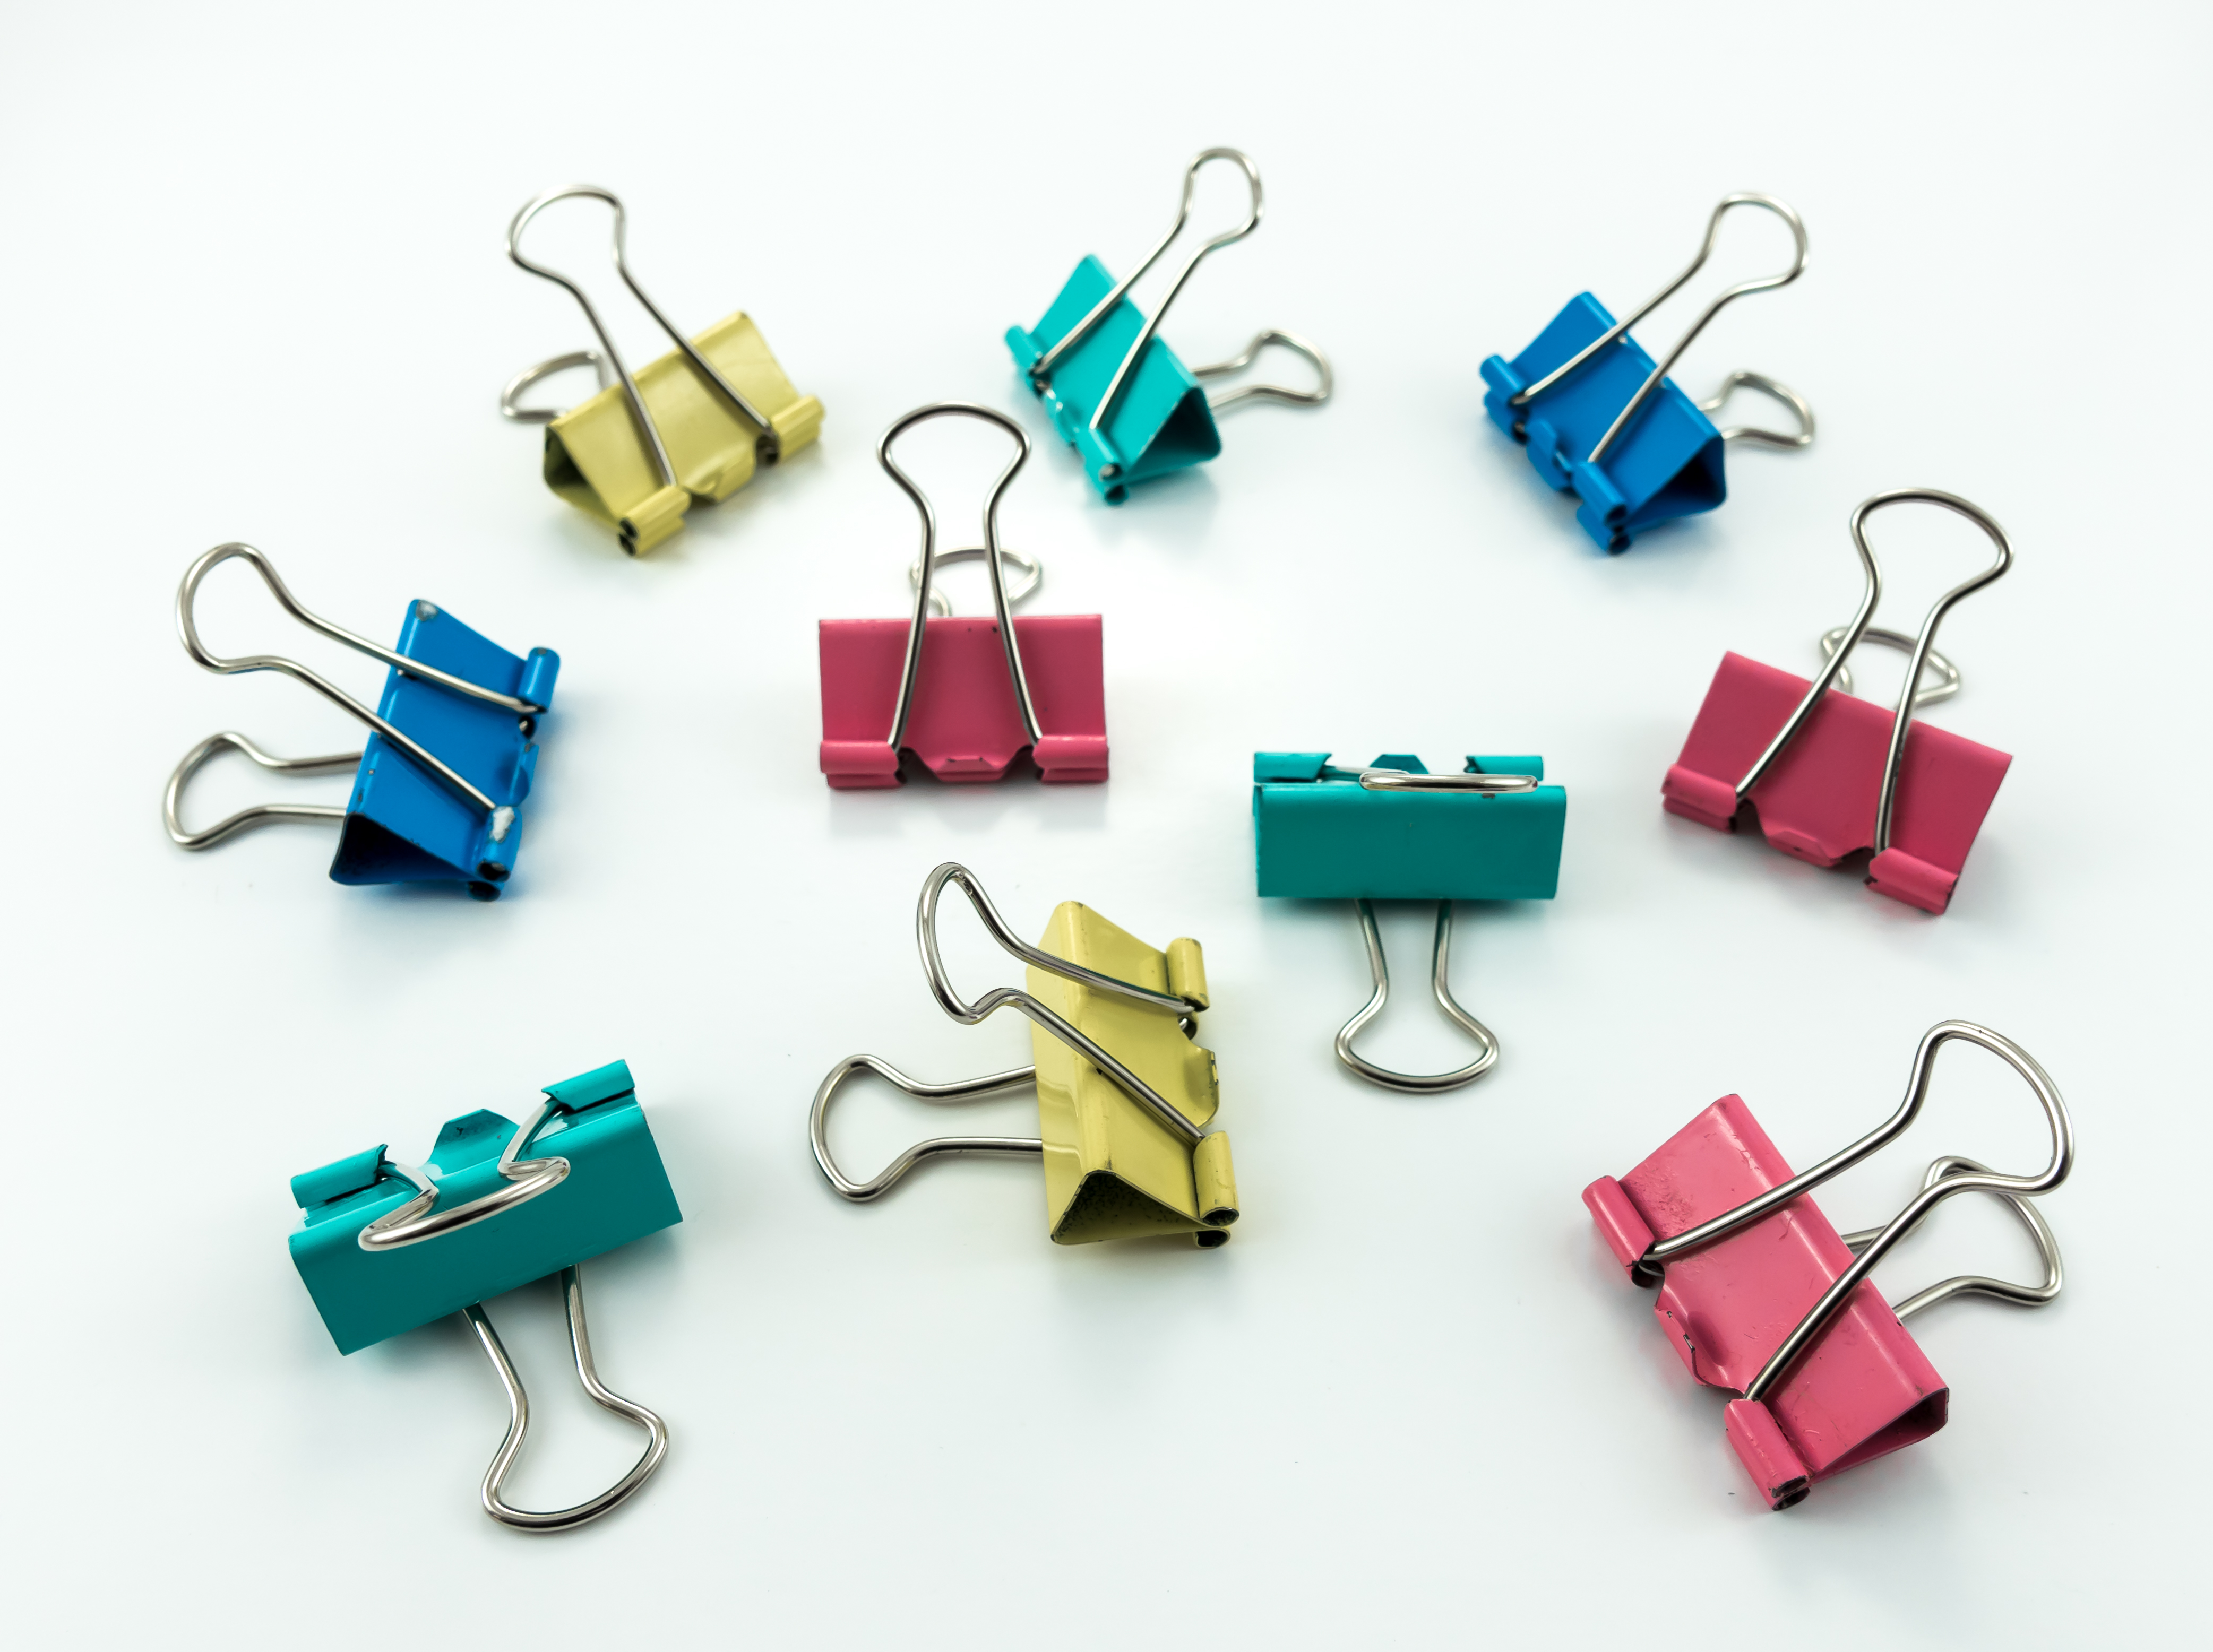
accessories, accessory, advertising, bind, binder, blue, business, clip, clips, close, closeup, color, colorful, colors, colour, commercial, company, concept, corporate, education, equipment, group, idea, iron, isolated, metal, metallic, object, office, office equipment, office supplies, orderly, organize, paper clip, paperclip, pink, school, secure, stationery, steel, table, teal, think, together, tool, tools, white, work, yellow, product, fashion accessory, jewellery, plastic, font